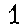
Label: 1